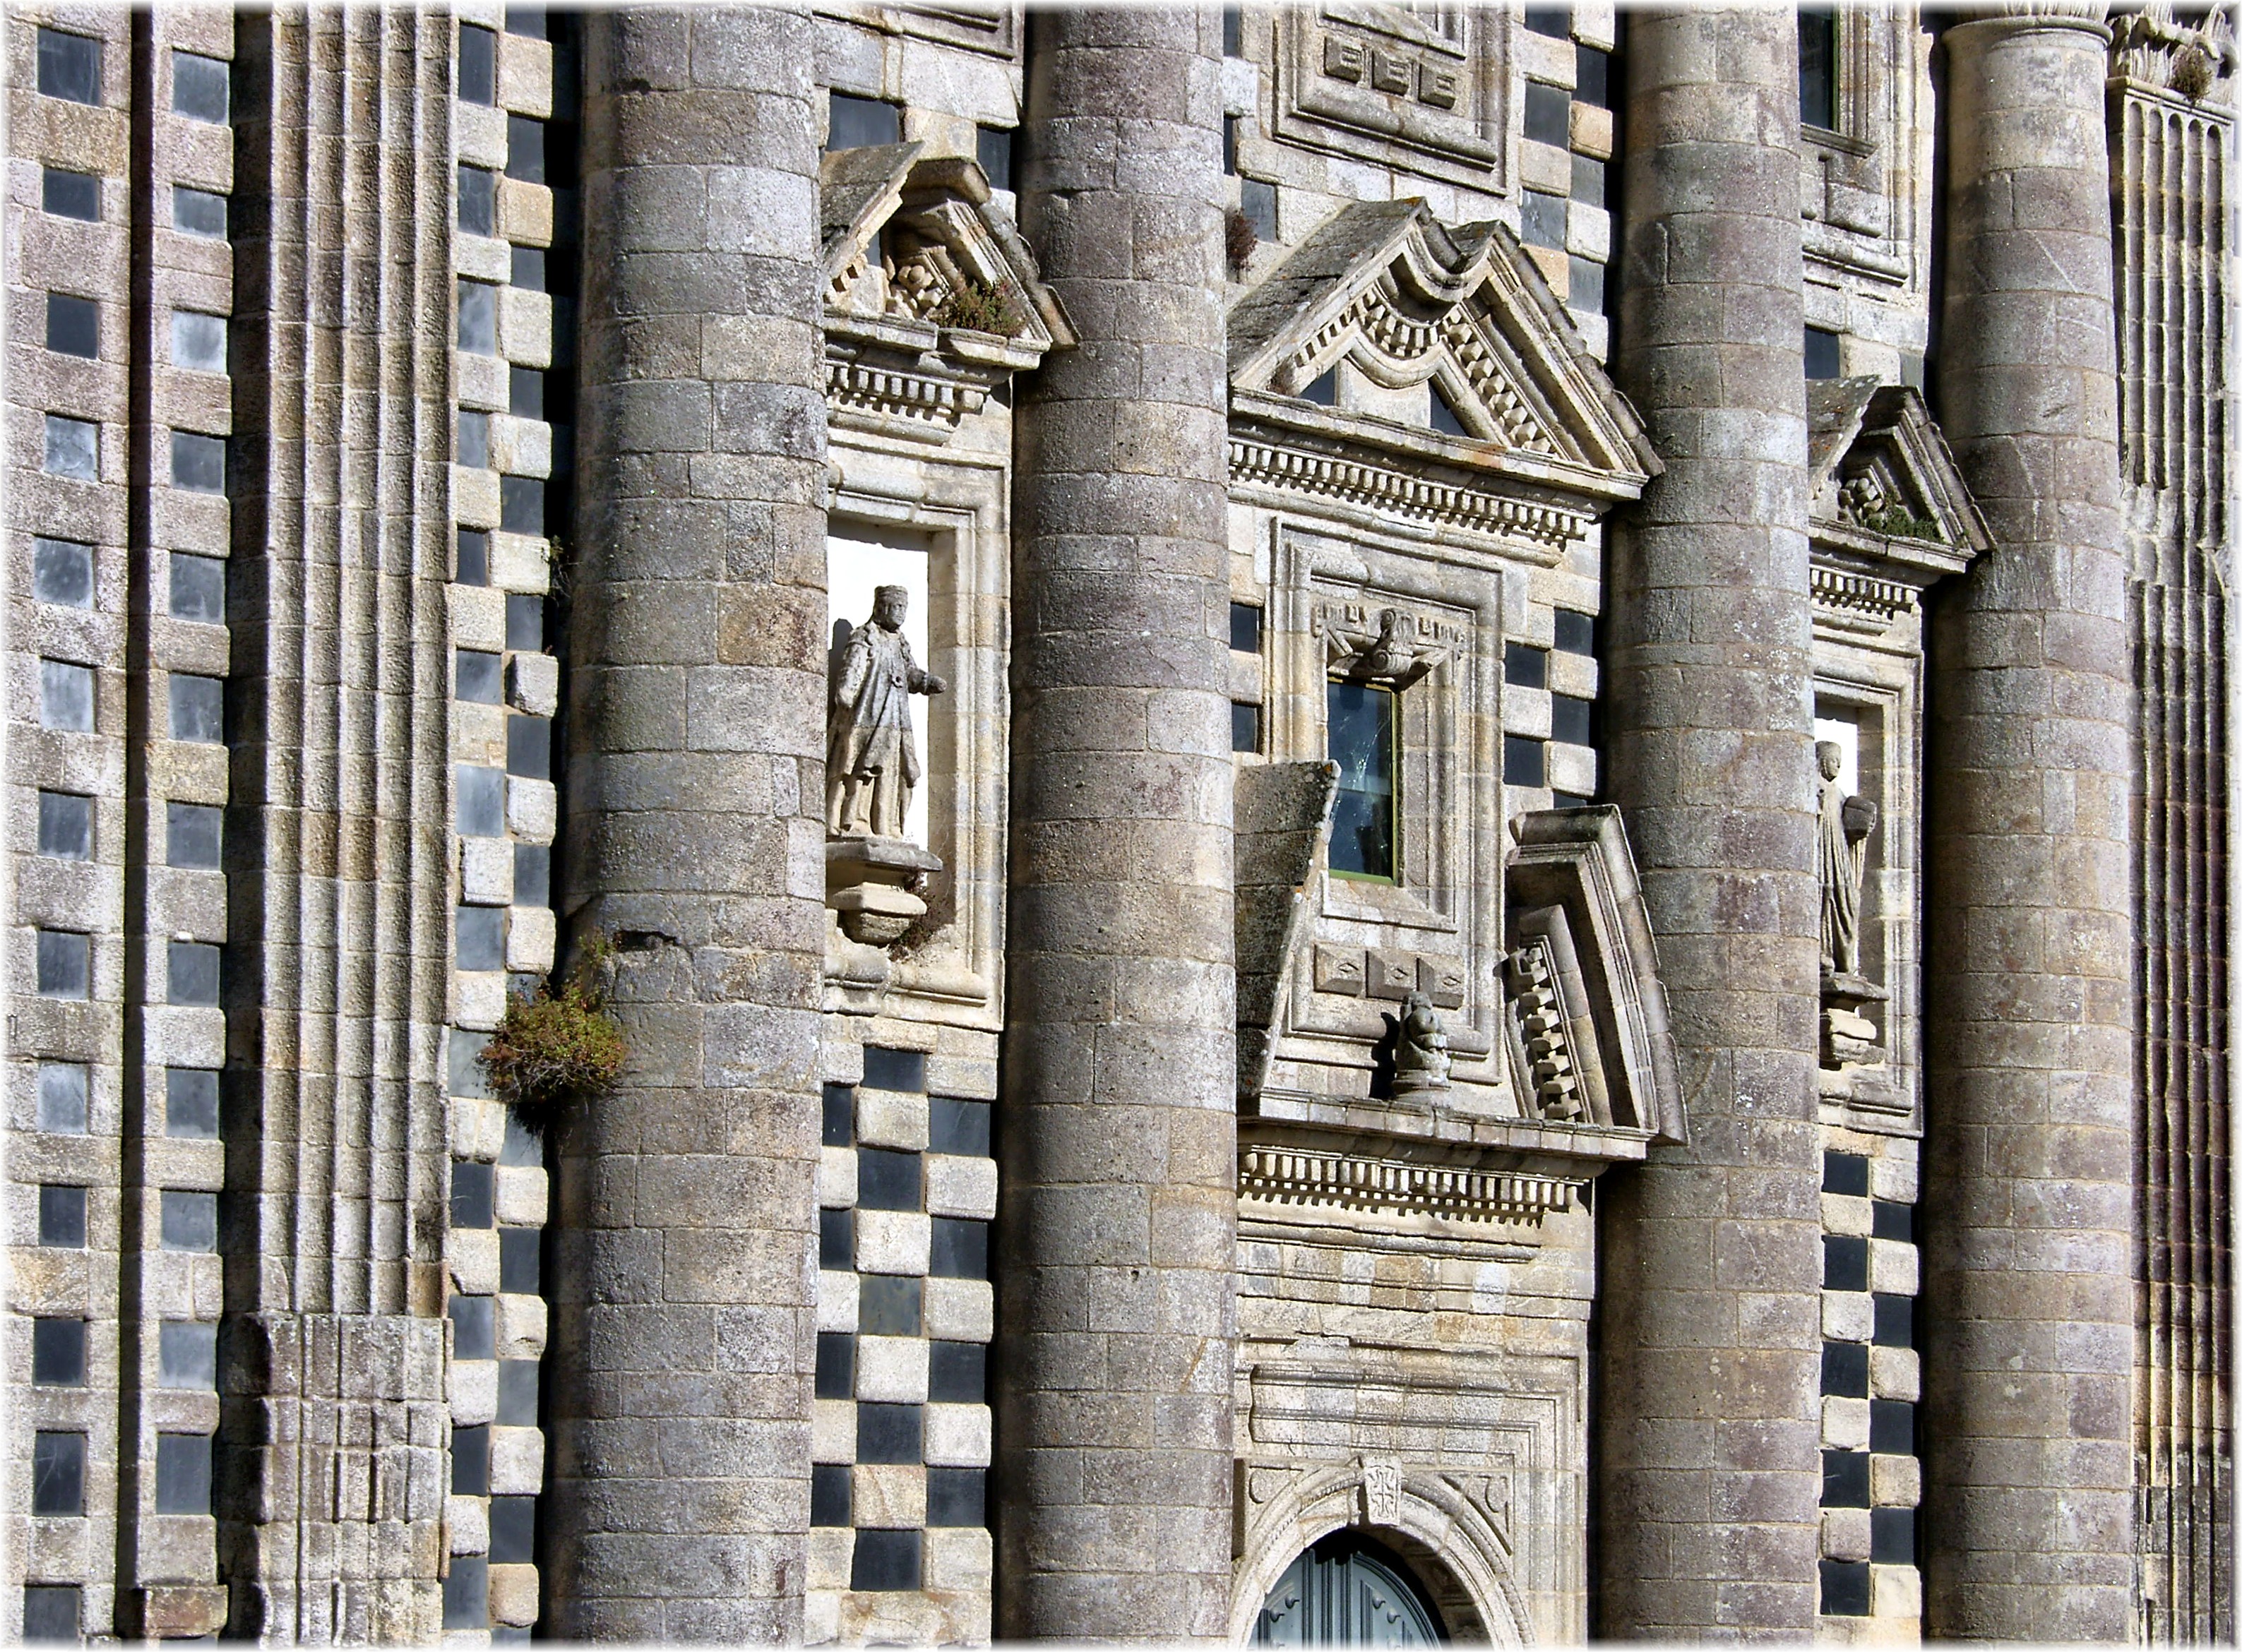
architecture, wall, facade, history, mygearandme, urban area, ancient history